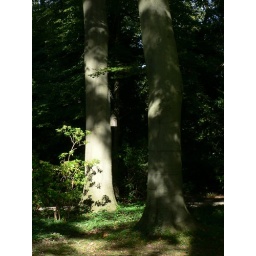
a nice tree scene in the castle grounds